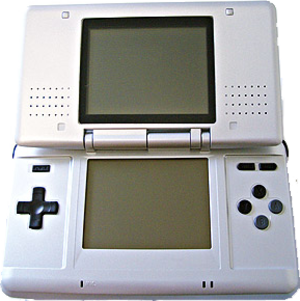
Satoru Iwata, né le 6 décembre 1959 à Sapporo, île d'Hokkaidō, et mort le 11 juillet 2015 à Kyoto, était un développeur puis producteur de jeu vidéo et chef d'entreprise japonais, président de HAL Laboratory de 1993 à 2000 puis 4ᵉ président de la société de jeu vidéo Nintendo de 2002 à sa mort en 2015.
Super Mario 64 DS est un jeu de plates-formes développé par Nintendo Entertainment Analysis and Development sous la direction de Shinichi Ikematsu et publié par Nintendo pour la Nintendo DS. Il sort au Japon et aux États-Unis en 2004 puis en Europe et en Australie en 2005. Épisode de la série des Super Mario, il est un des jeux disponibles au lancement de la console. C'est le remake de Super Mario 64 sorti sur Nintendo 64 au Japon et aux États-Unis en 1996 puis en Europe et en Australie en 1997.